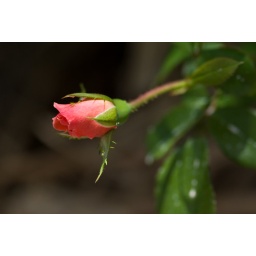
A pink rose in the bright morning sun